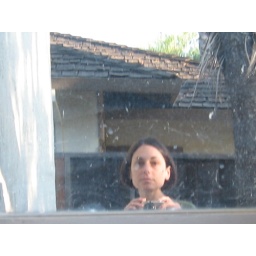
self portrait in dirty door window